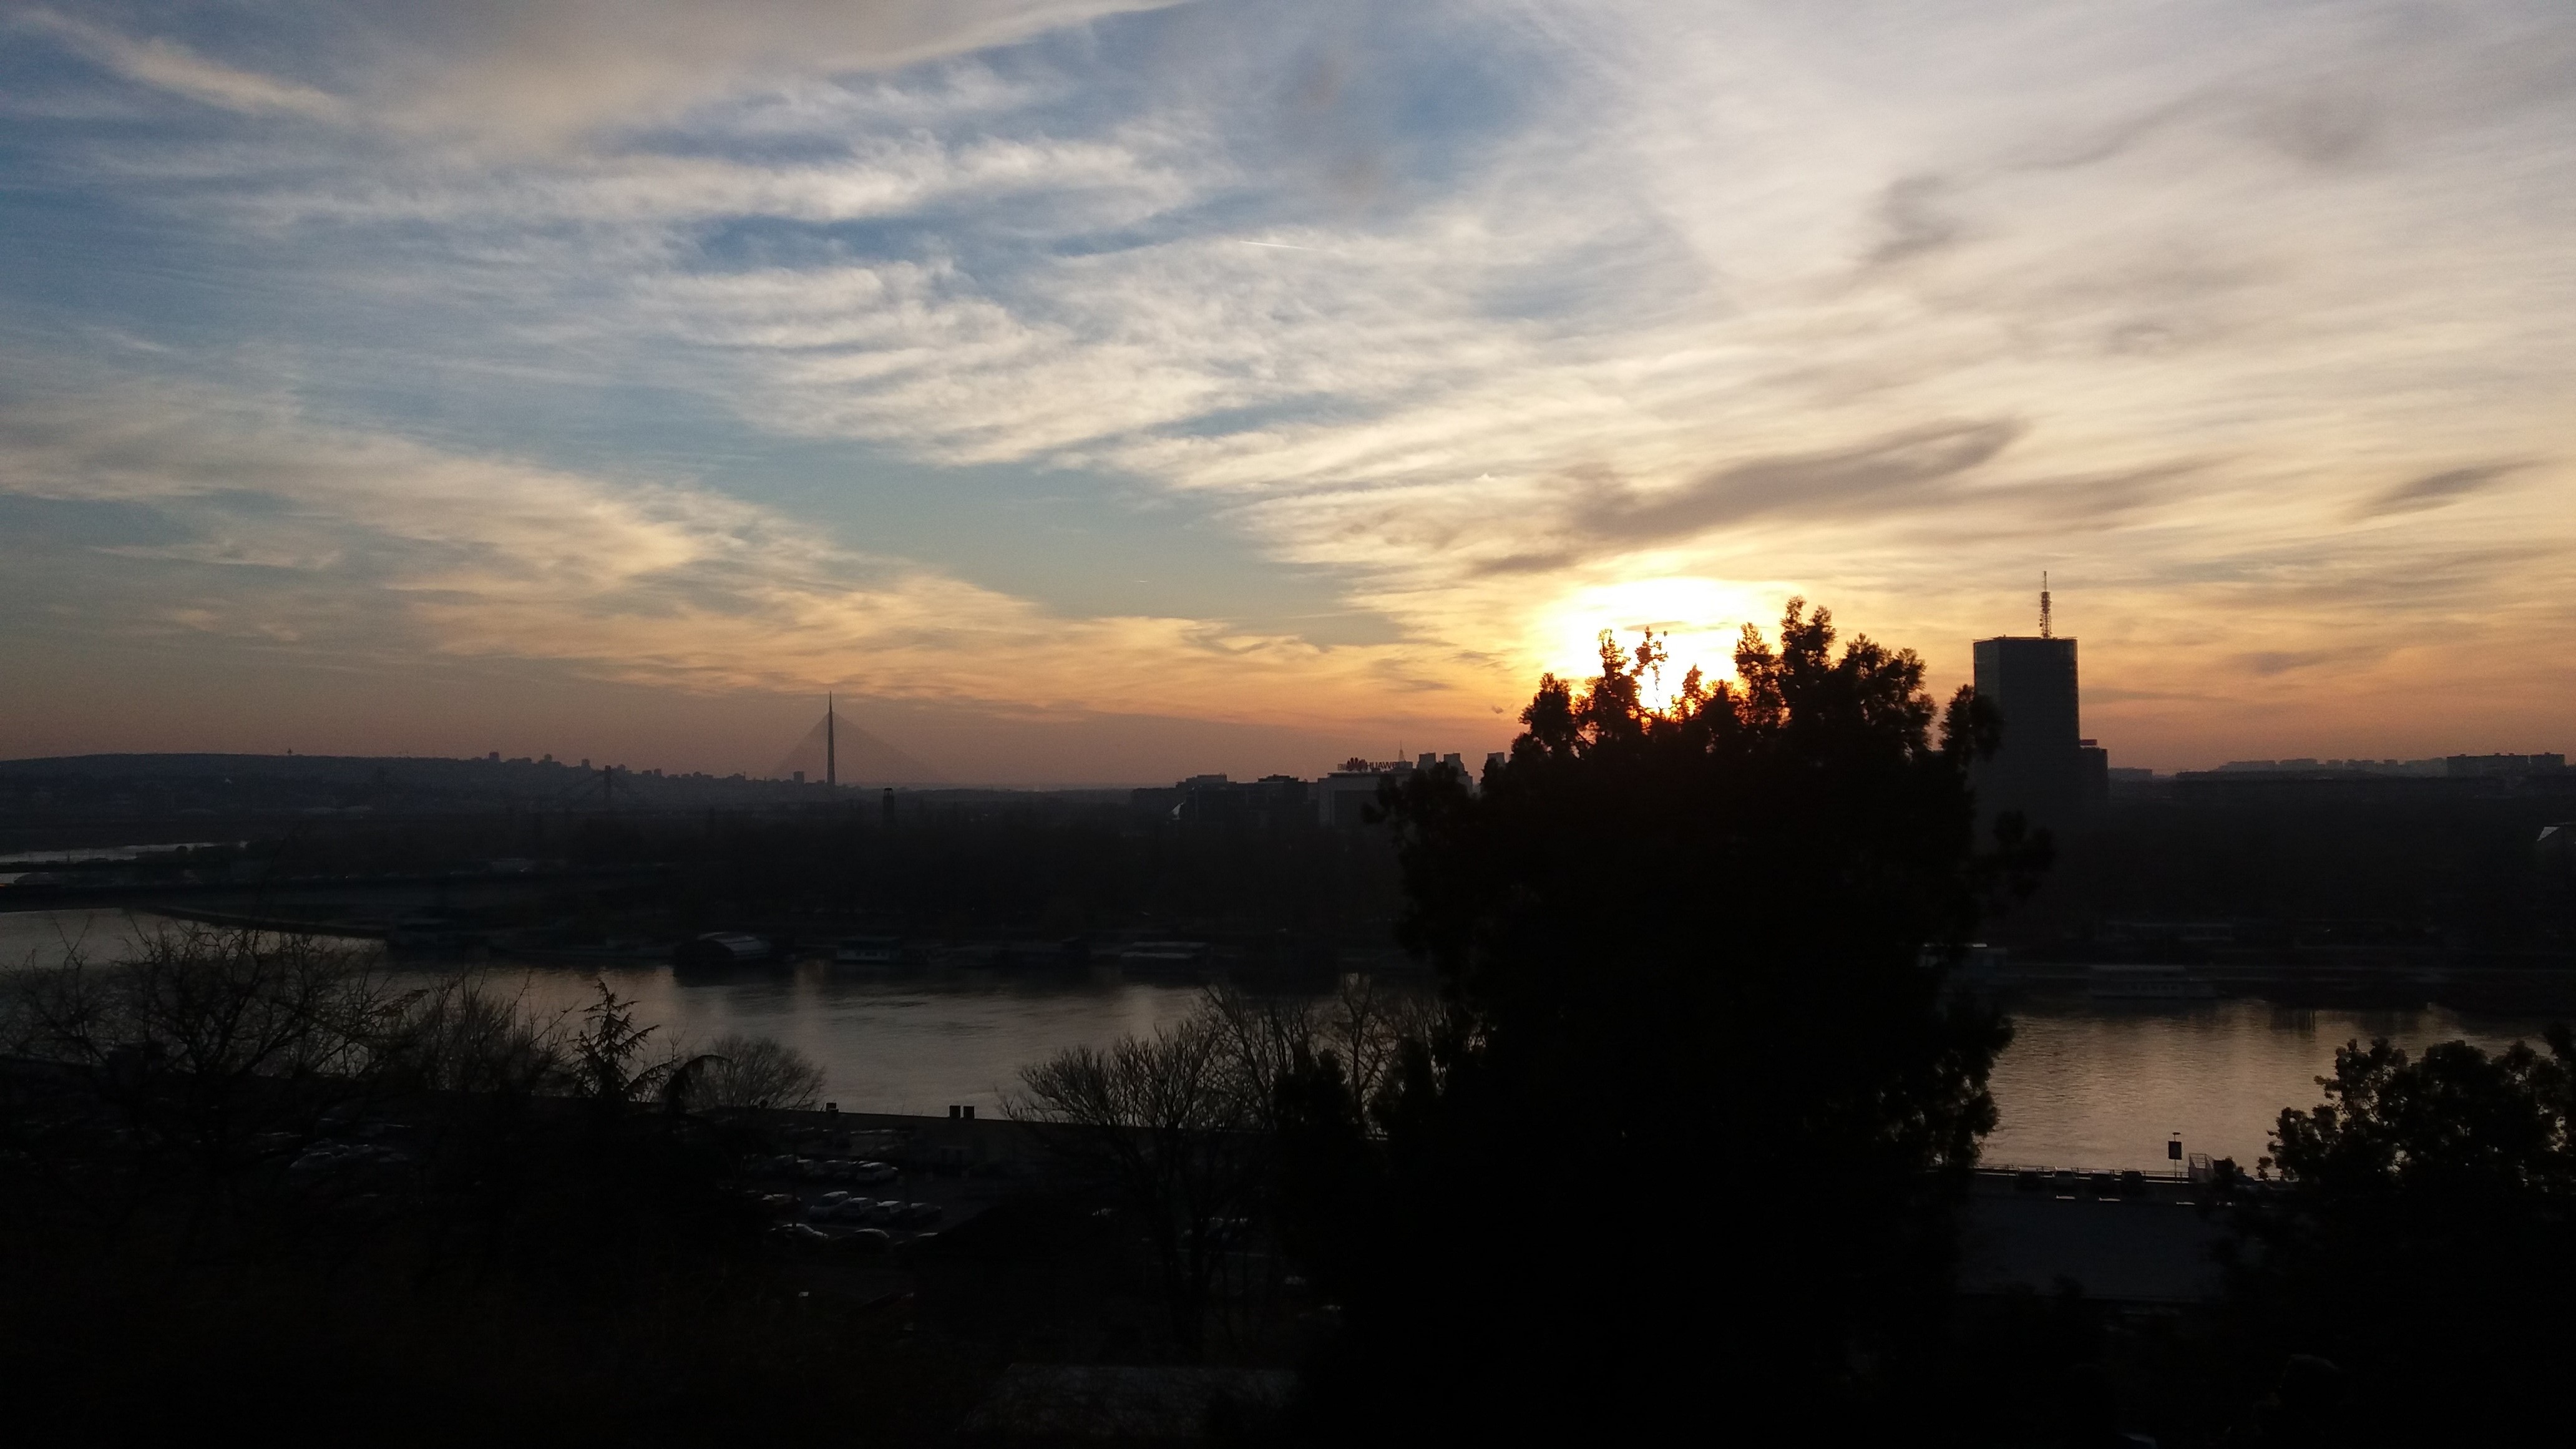
nature, horizon, cloud, sky, sun, sunrise, sunset, sunlight, morning, dawn, river, dusk, evening, reflection, afterglow, meteorological phenomenon, atmospheric phenomenon